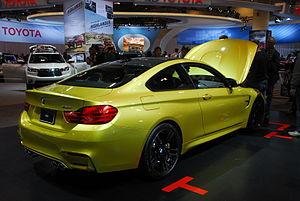
La BMW M4 est un coupé du constructeur automobile allemand BMW M du groupe BMW, commercialisée depuis 2014. Basée sur la BMW Série 4, elle s'inscrit dans la lignée et dans la philosophie des BMW M3, avec pour vocation de remplacer la BMW série 3 coupé.